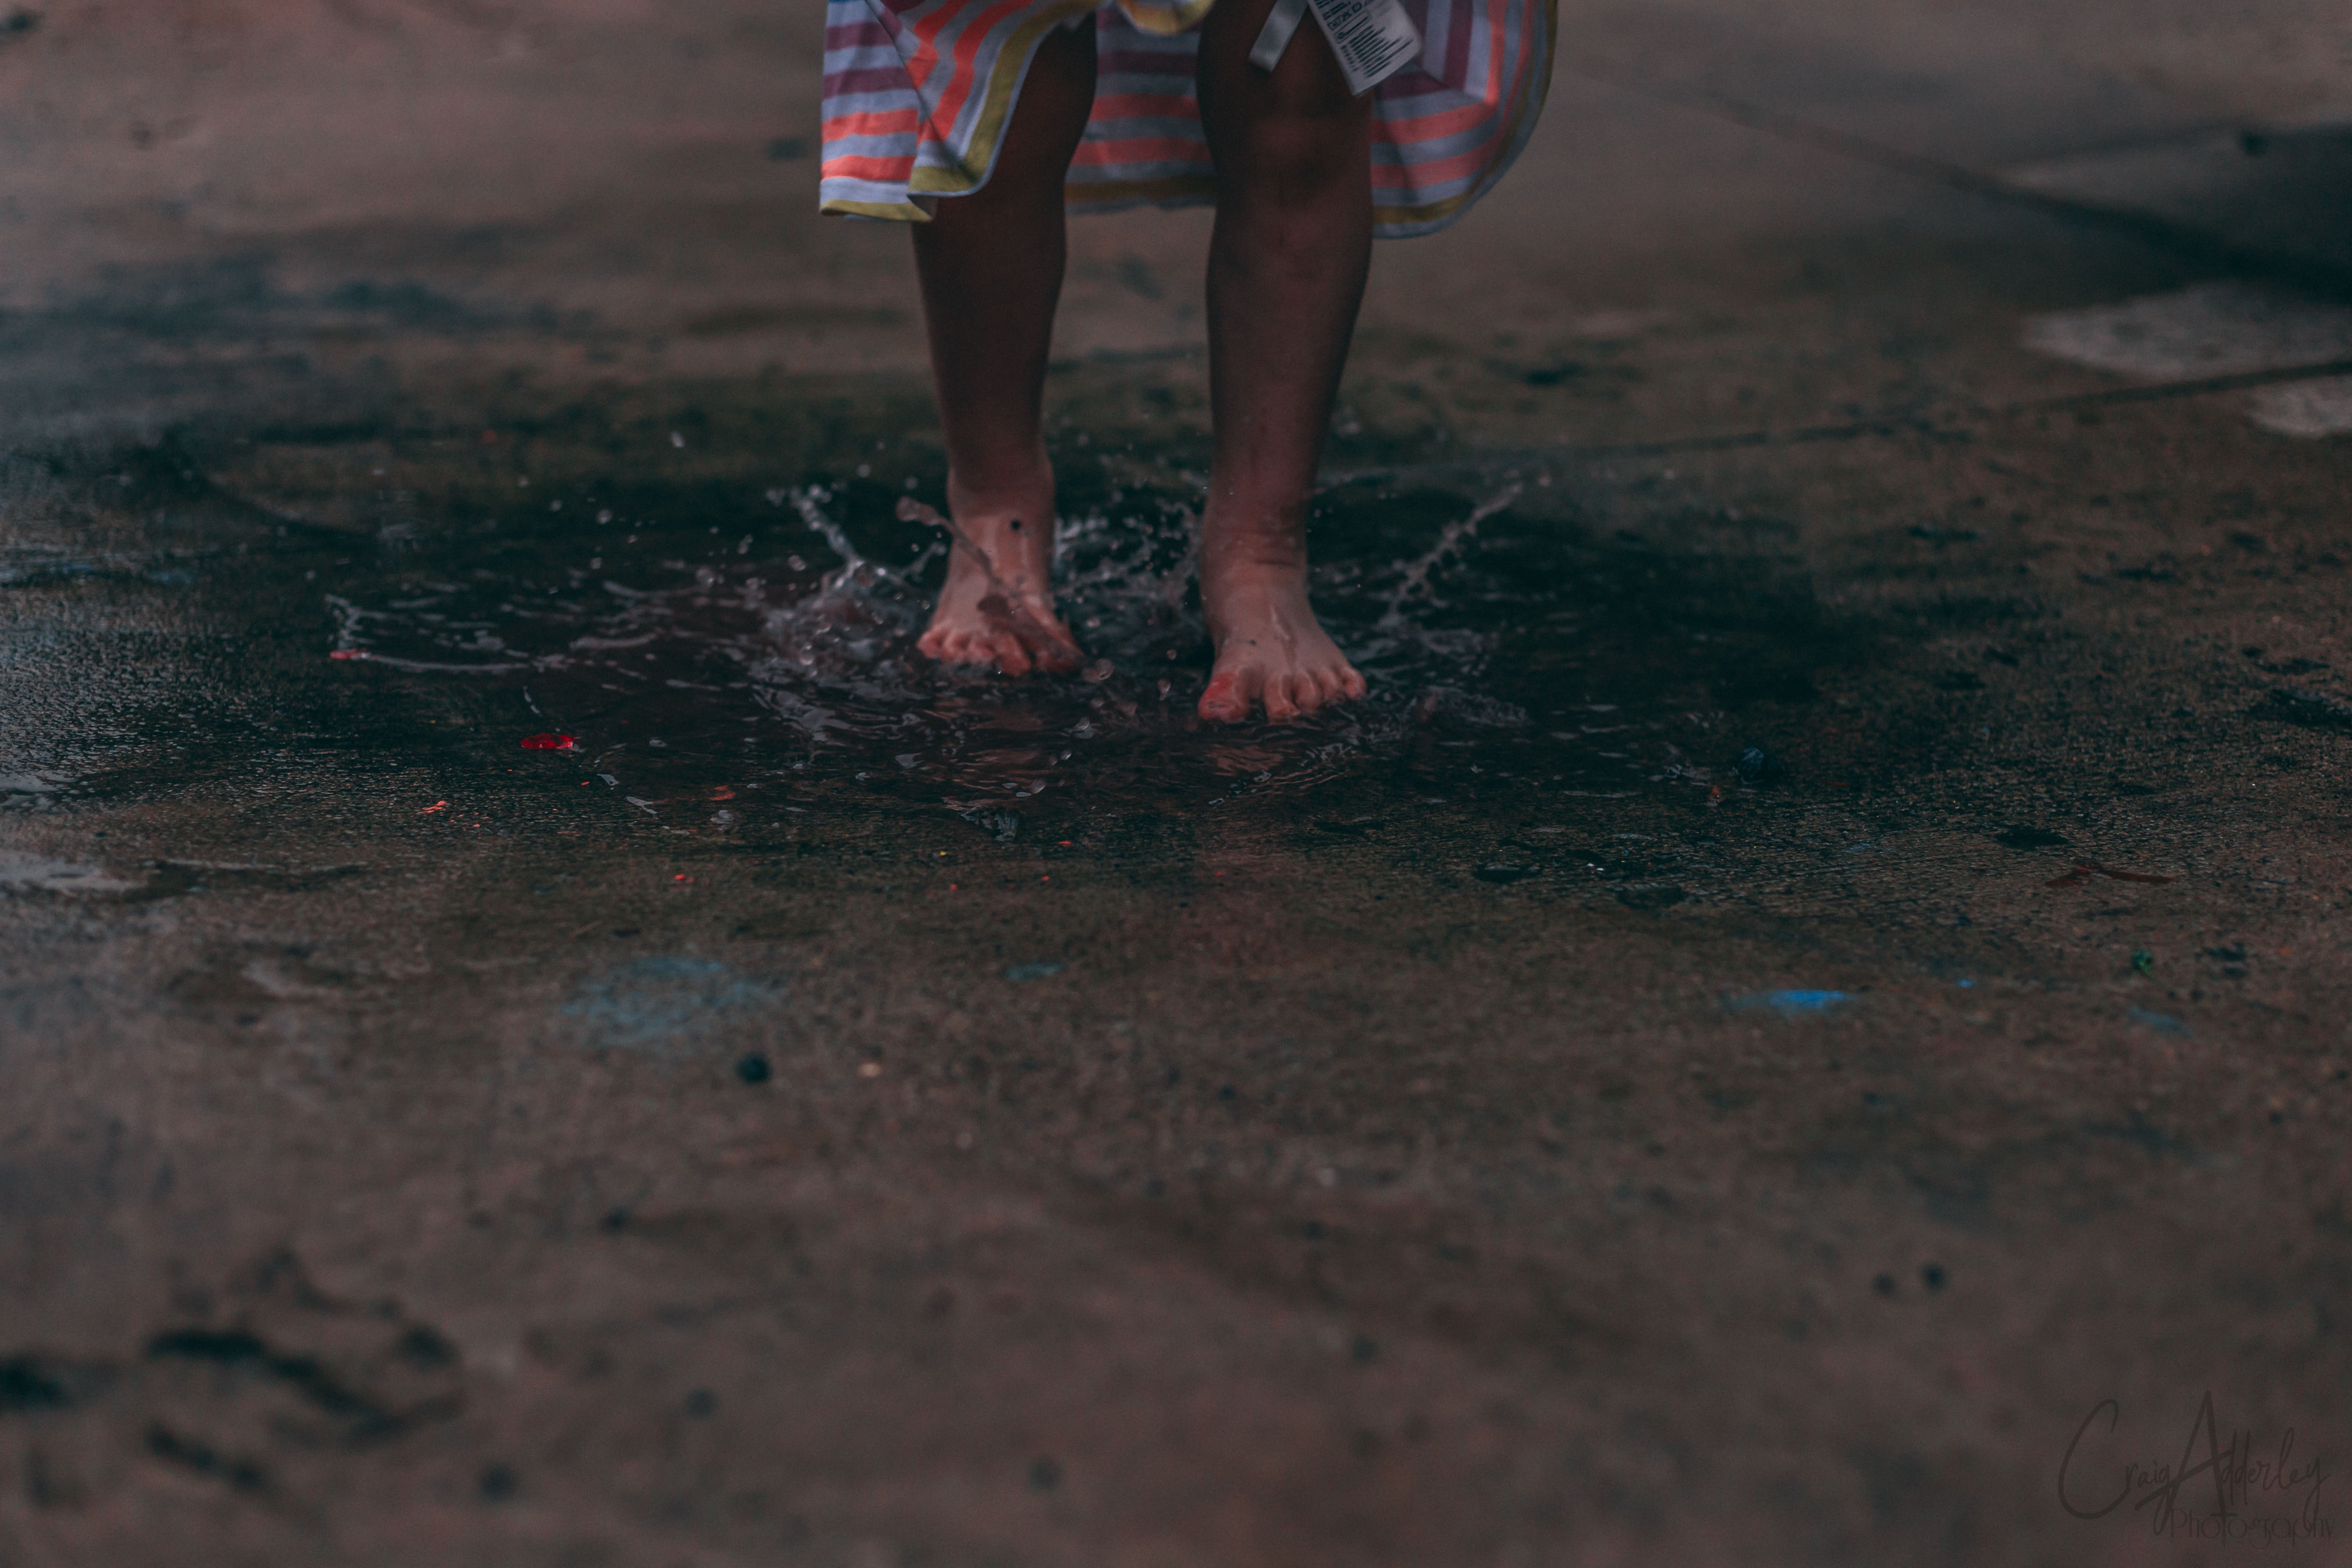
water, leg, barefoot, foot, human leg, puddle, sand, asphalt, soil, human body, fun, road surface, mud